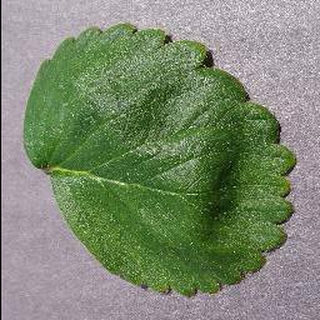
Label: healthy_strawberry